British Forces Brunei

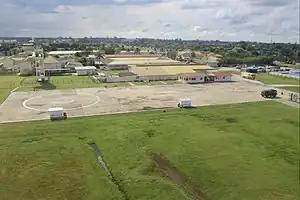

British Forces Brunei is located at Medicina Lines and Tuker Lines near the oil town of Seria in Belait District, and is centred on a light infantry battalion, which will be one of the two battalions of the Royal Gurkha Rifles. The battalion stationed in Brunei operates as the British Army's acclimatised Far East reserve, and is available for overseas deployment to the Far East and beyond; the Brunei-based battalion has been deployed to Afghanistan as part of Operation Herrick on several occasions, as well as to East Timor.